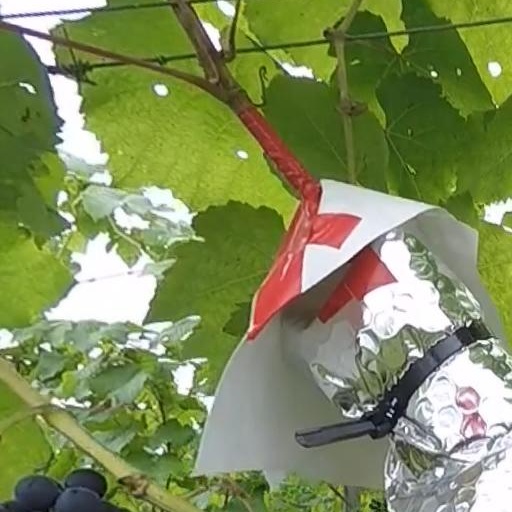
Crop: grape